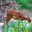
Label: deer